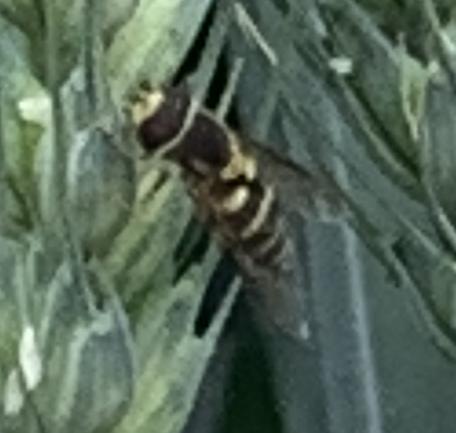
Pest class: predators